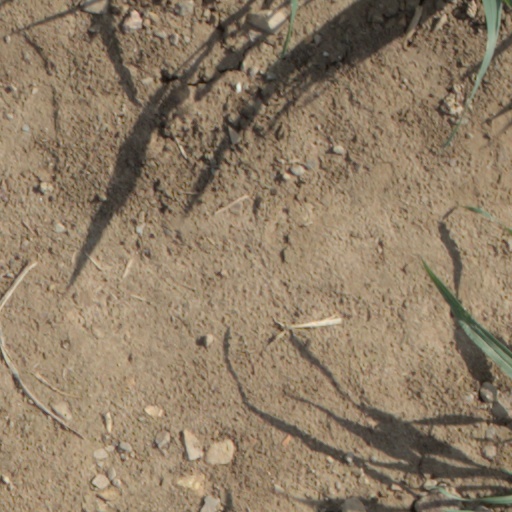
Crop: wheat